European Lesbian* Conference

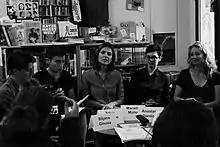
EL*C Press Conference in chicklit, feminist bookstore

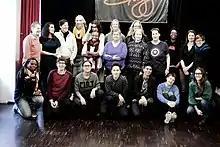
Some board members of the European Lesbian Conference (EL*C) during a meeting in Vienna in January 2018

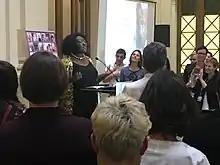
Phyll Opoku-Gyimah at the first European lesbian conference in Vienna October 2017

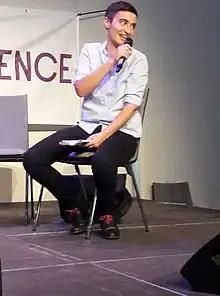
Silvia Casalino at the European Lesbian* Conference

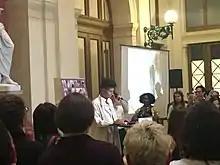
Faika El-Nagashi at the European Lesbian Confenrence in Vienne October 2017

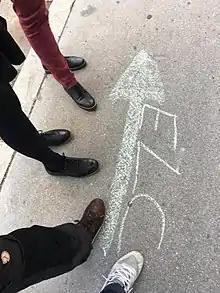
European Lesbian Conference Vienna 5–8 October 2017 01

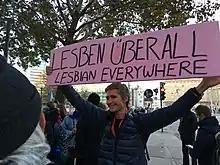
European lesbian conference in Vienna October 2017 15

The first international lesbian conference was organized by the International Lesbian Information Service (ILIS) within ILGA in 1980 in Barcelona. In 1998 ILIS stopped its activity altogether, issuing a final newsletter. Shelley Anderson wrote a 58-page report named "Lesbian rights are human rights" to stress one of the main focuses of ILIS.